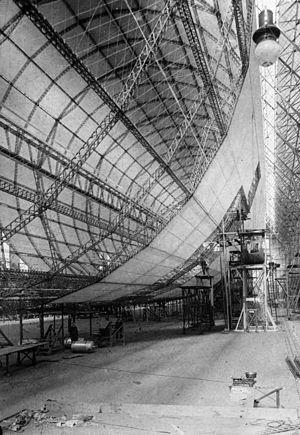
Un zeppelin est un aérostat de type dirigeable rigide, de fabrication allemande ; dans la langue usuelle, le mot « zeppelin » peut désigner, par extension, n’importe quel type de ballon dirigeable. C'est le comte allemand Ferdinand von Zeppelin qui en commence la construction à la fin du XIXᵉ siècle.
La construction métallique est un domaine de la construction, mais aussi de la mécanique ou du génie civil qui s'intéresse à la construction d'ouvrages en métal et plus particulièrement en acier.